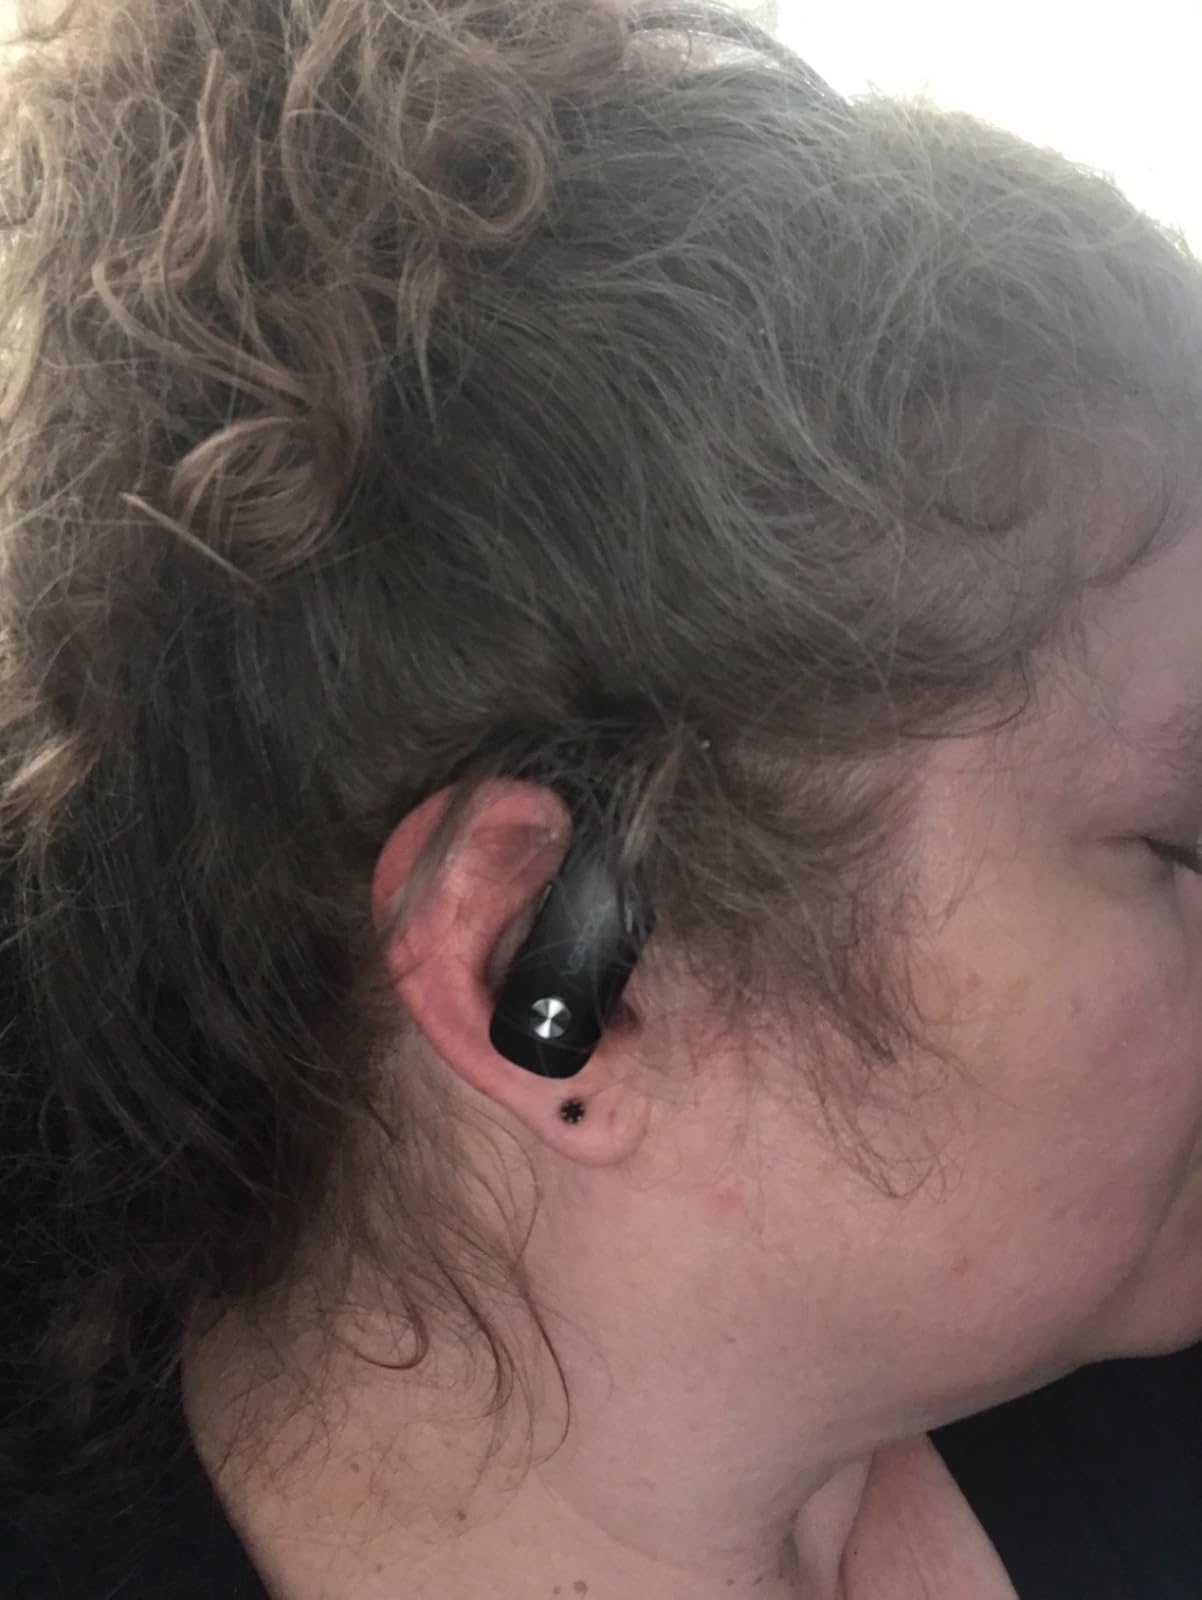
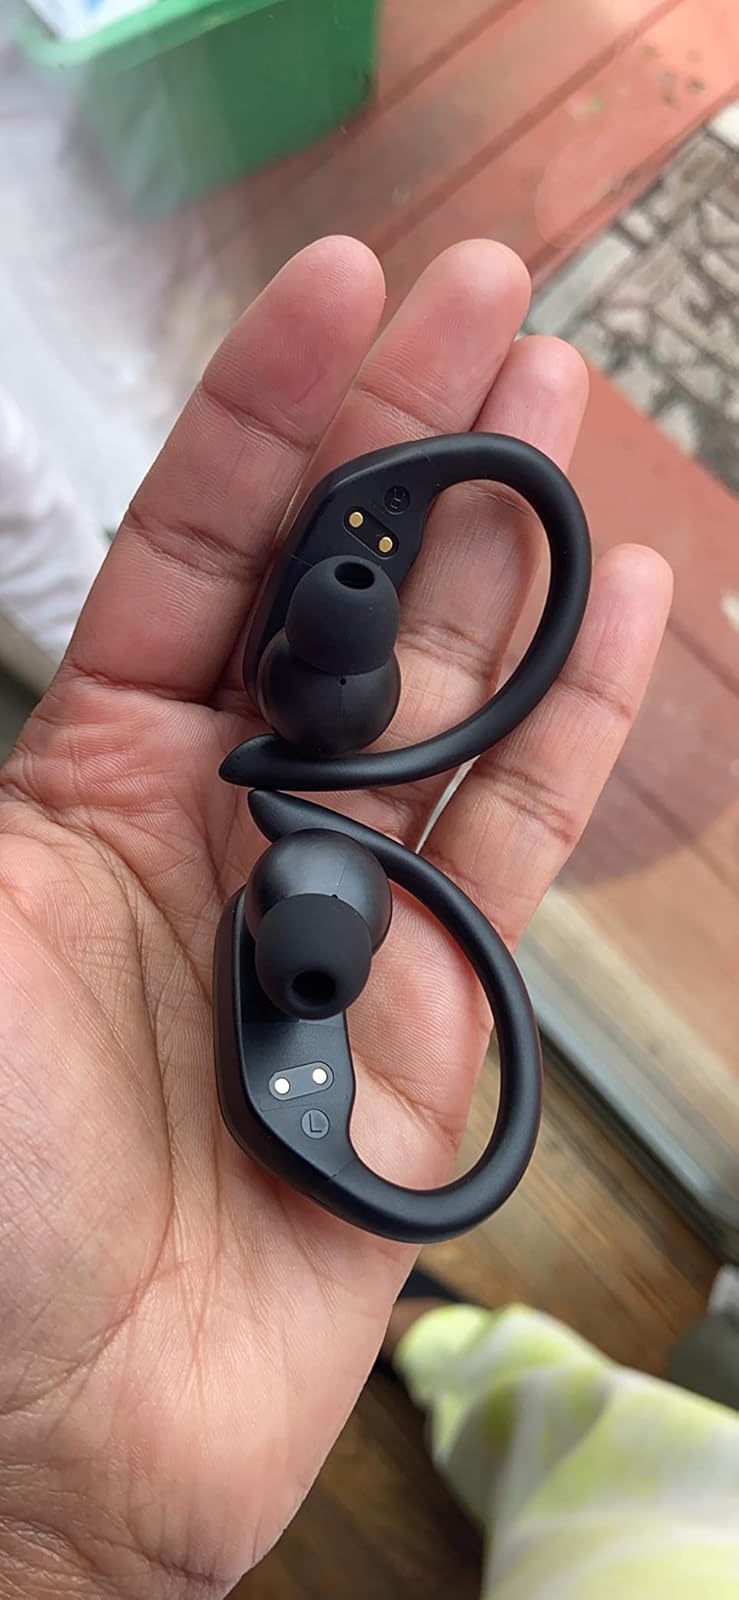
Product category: earbuds
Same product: no